2002 FIA GT Championship

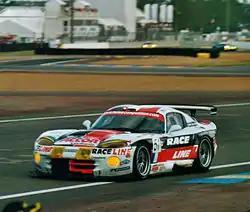
Larbre Compétition-Chereau won the GT Teams Championship with its Chrysler Viper GTS-Rs (pictured at non-championship race)

The 2002 FIA GT Championship was the sixth season of the FIA GT Championship, an auto racing series regulated by the Fédération Internationale de l'Automobile (FIA) and organized by the Stéphane Ratel Organisation (SRO). The races featured grand touring cars divided into two categories and awarded championships and cups for drivers and teams in each category. The season commenced on 21 April 2002 and concluded on 20 October 2002 with ten races held through Europe.